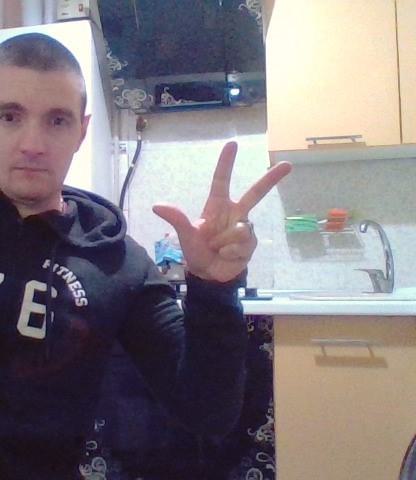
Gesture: three2